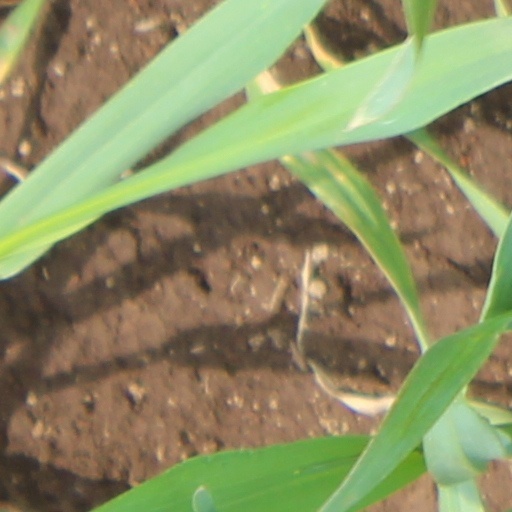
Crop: wheat